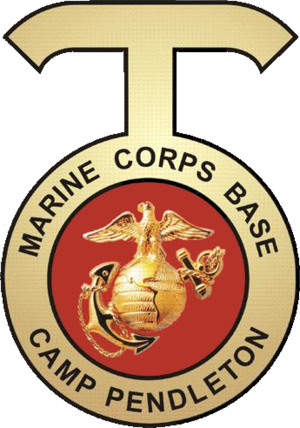
Camp Pendleton
Camp Pendletons segl.
Marine Corps Base Camp Pendleton er en amerikansk militærbase, der er hjemsted for I Marine Expeditionary Force og en mængde andre enheder og træningskommandoer.